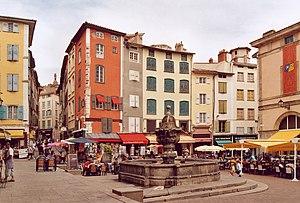
Place et fontaine. Le Puy-en-Velay, Haute-Loire, France
Le Puy-en-Velay est une commune française située dans la région Auvergne-Rhône-Alpes. C'est la préfecture du département de la Haute-Loire et la capitale historique du Velay.